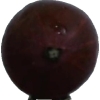
Label: gooseberry